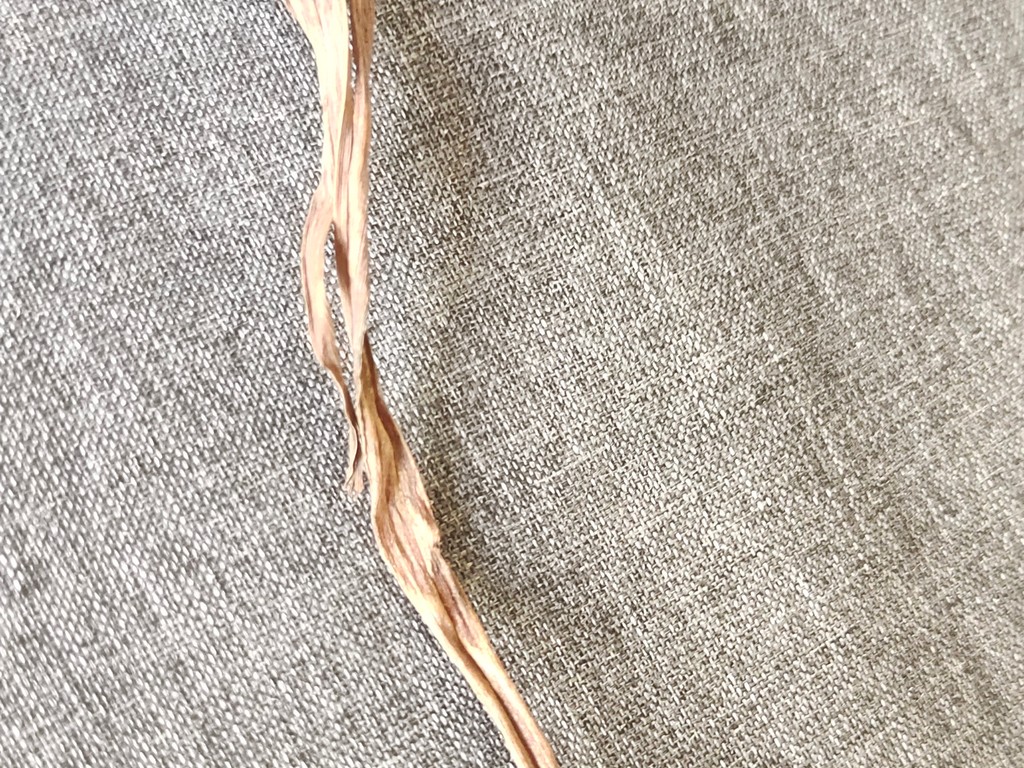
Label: Dried